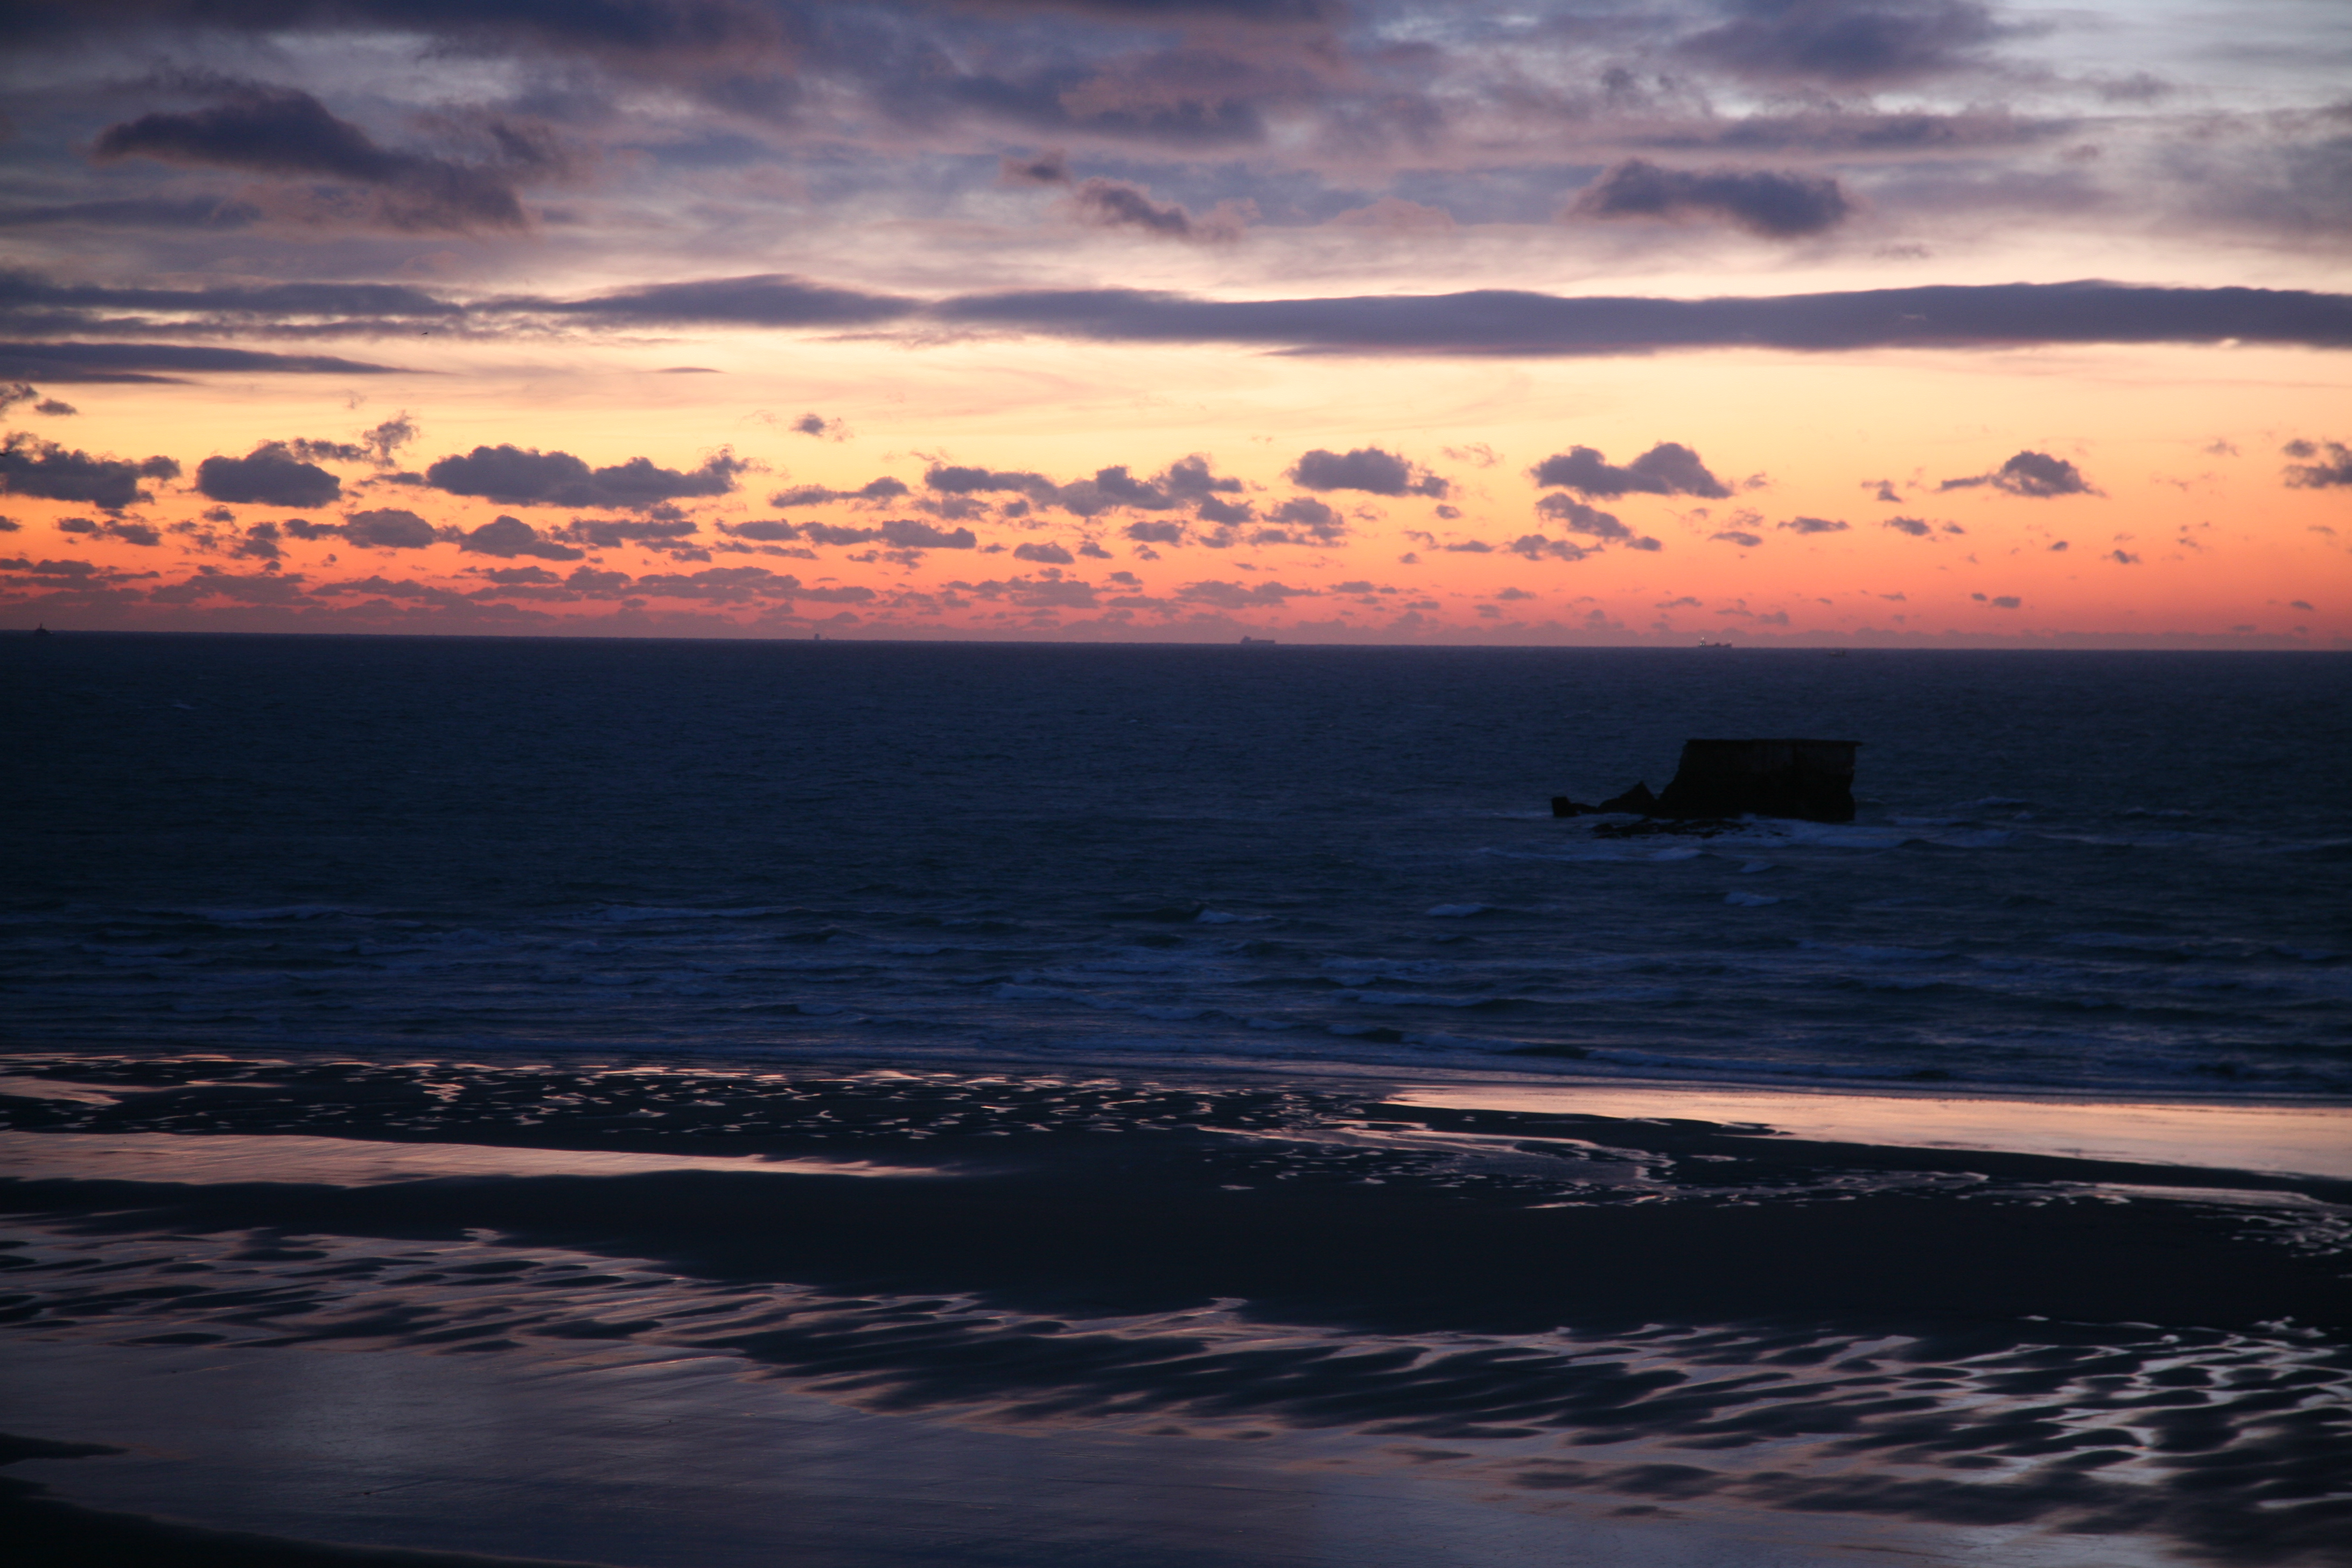
beach, sea, coast, ocean, horizon, cloud, sky, sunrise, sunset, morning, shore, wave, dawn, dusk, evening, reflection, bay, plage, playa, afterglow, wind wave